Tan Yuling

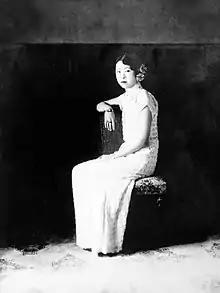

Tan Yuling, Noble Consort Mingxian (born Tatara Yuling; 11 August 1920 – 14 August 1942), was a concubine of China's last emperor Puyi. She married Puyi when the latter was the nominal emperor of the puppet state of Manchukuo during the Second Sino-Japanese War. Her given name "Yuling" is sometimes translated into English as "Jade Years".